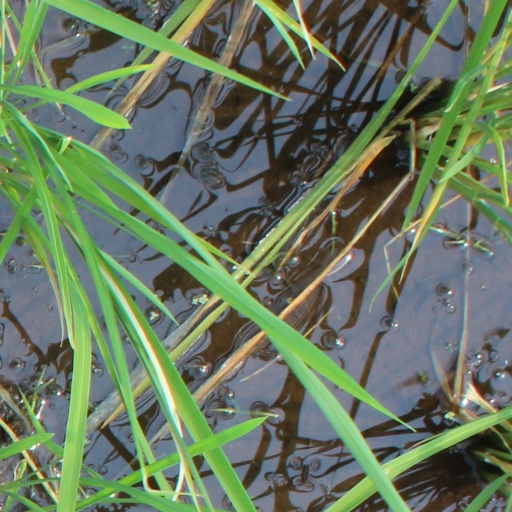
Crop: rice